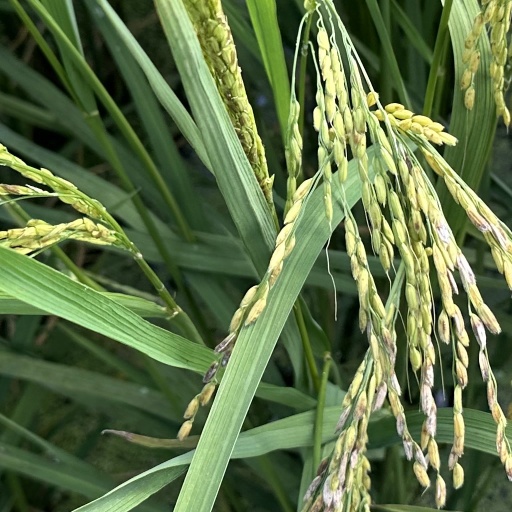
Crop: rice